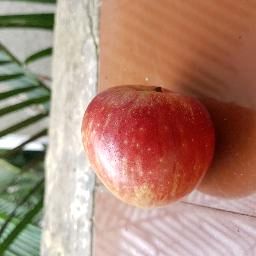
Fruit: Apple
Quality: Good